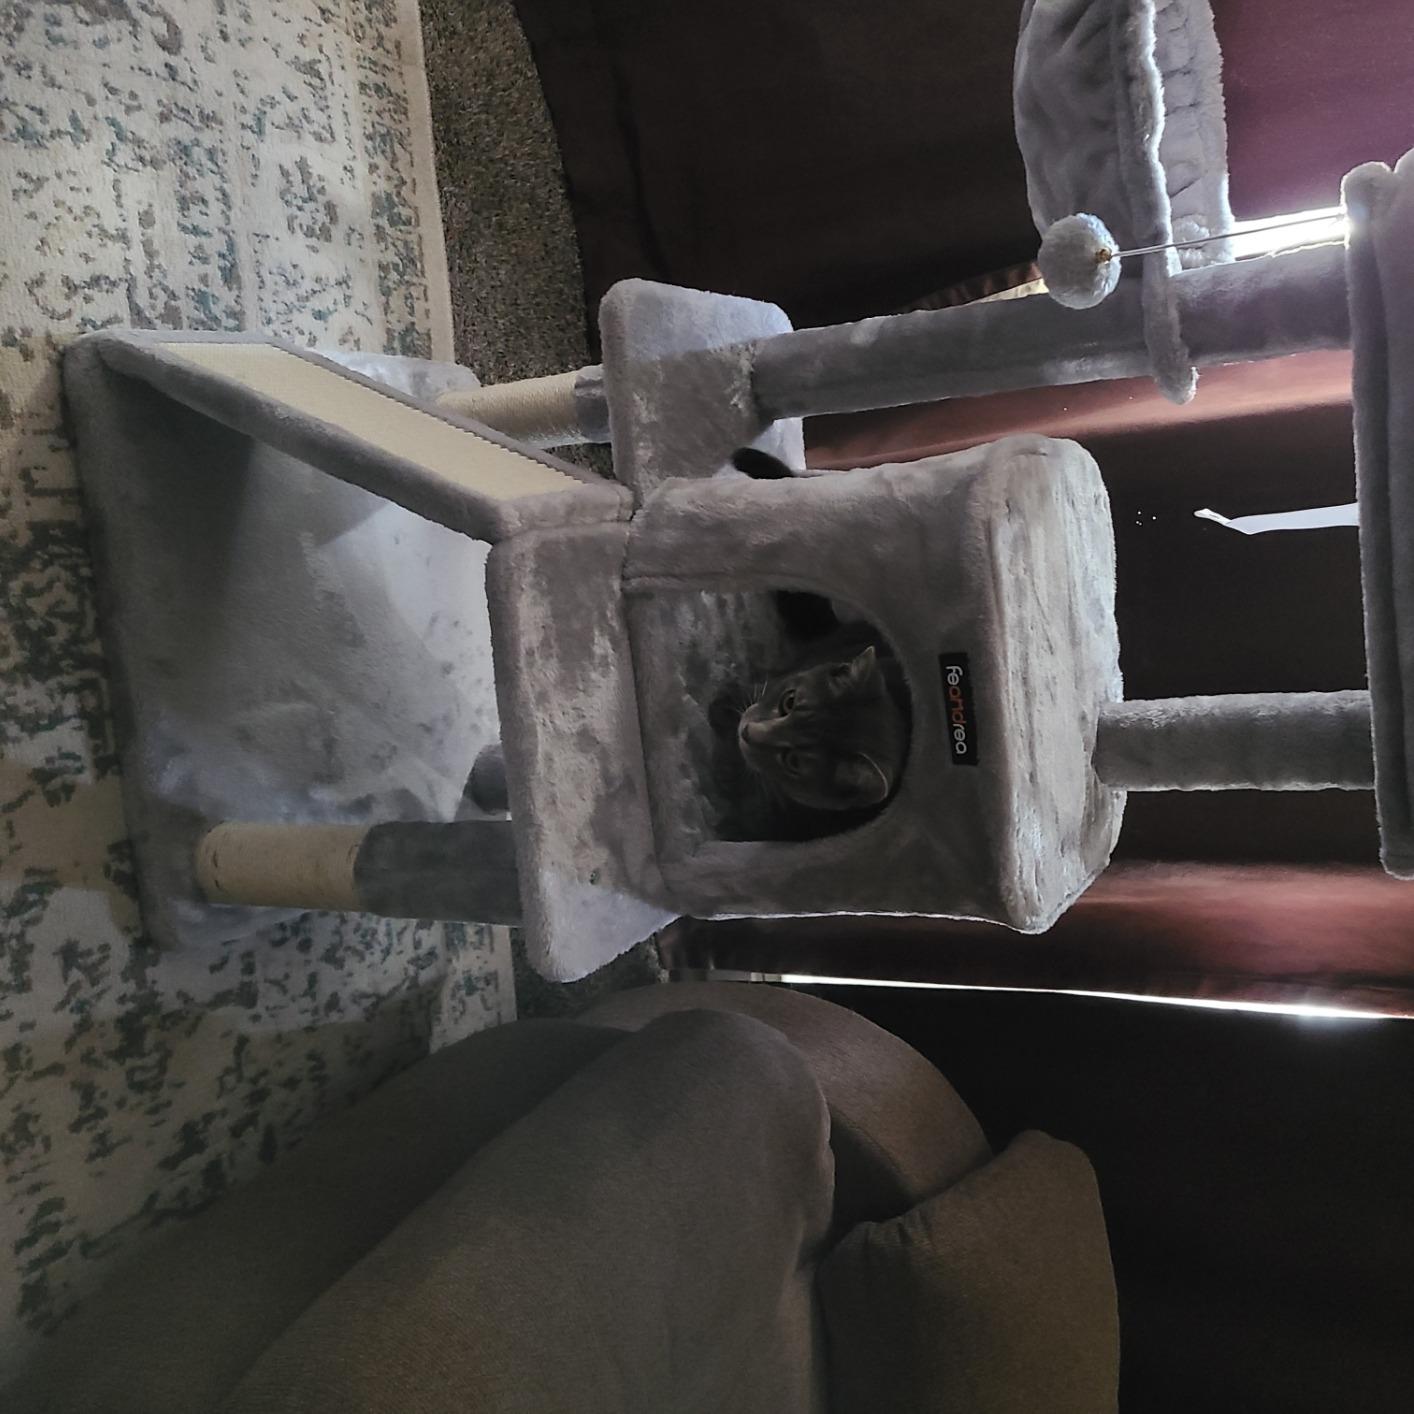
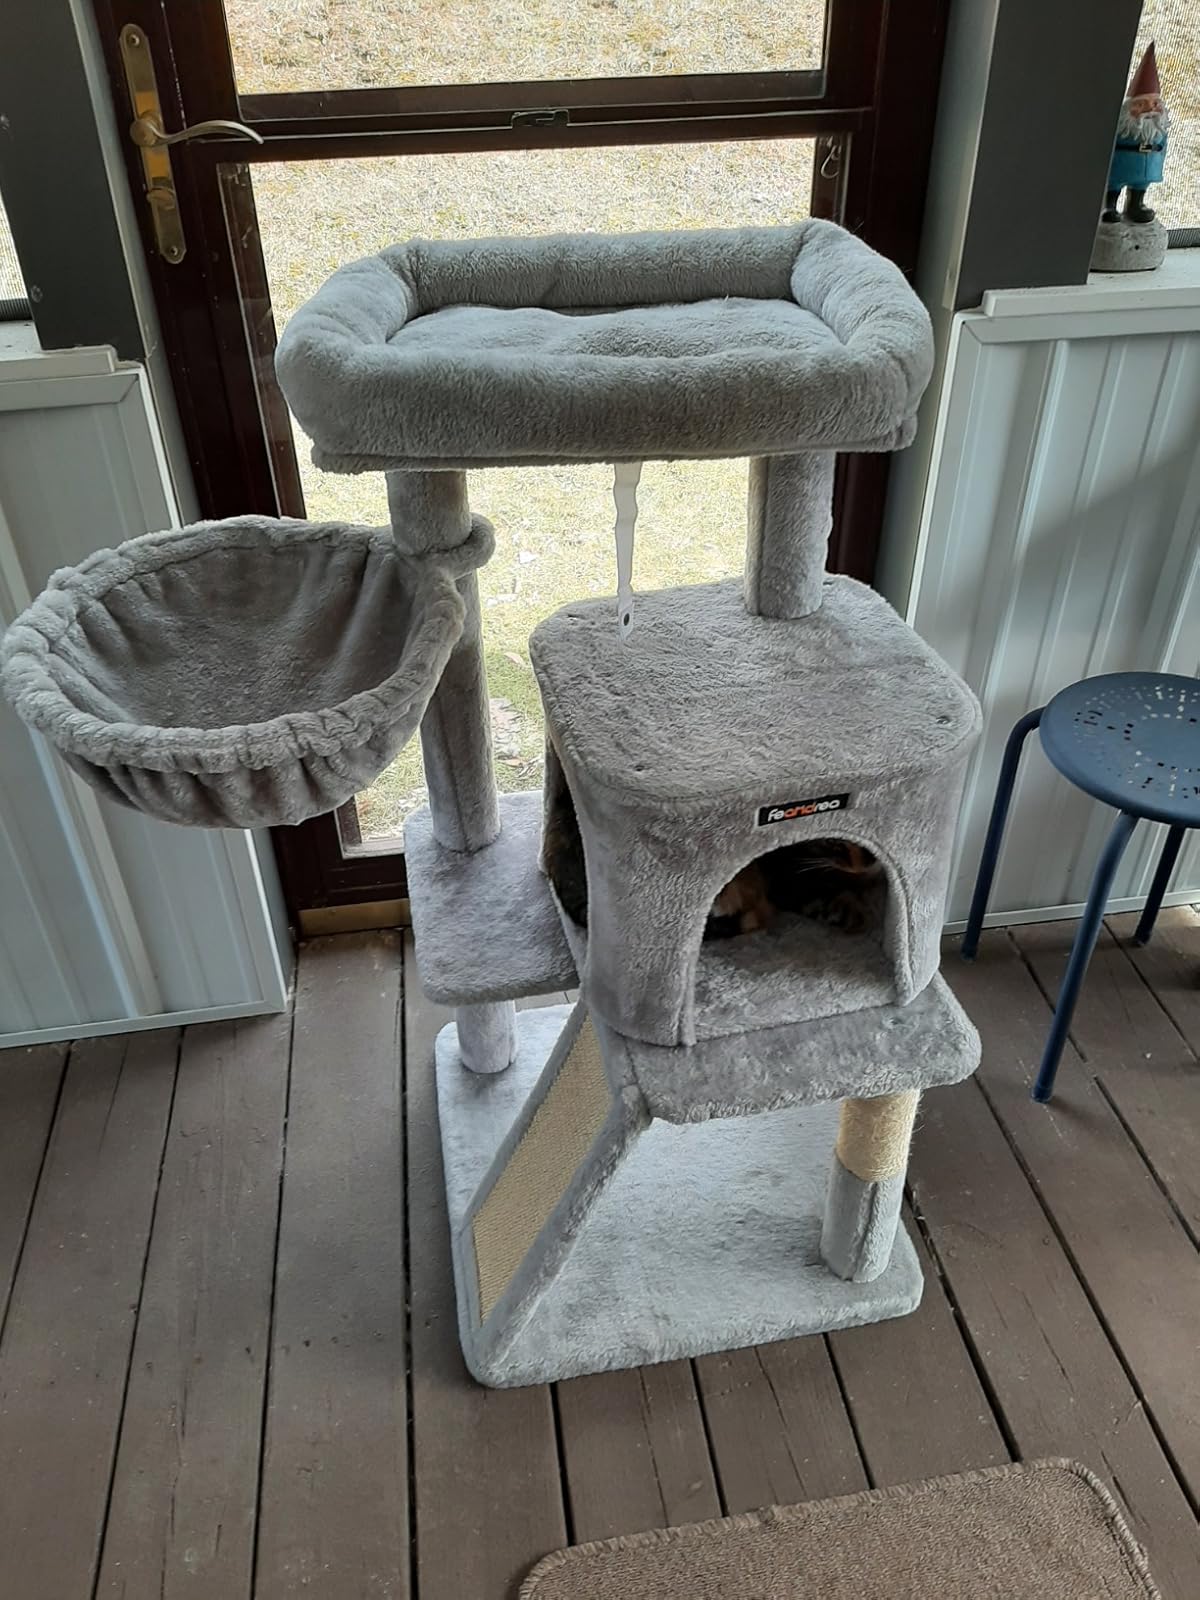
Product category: items_cat tree
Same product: yes